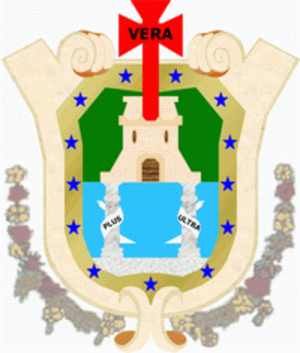
Veracruz (by)
Veracruz er en by i den mexicanske delstat Veracruz. Byen befinder sig ca. 100 km sydøst for delstatens hovedstad Xalapa. Veracruz omtales ofte som Puerto de Veracruz eller Veracruz Ciudad. Byen er med ca. 500.000 indbygger den største mexicanske by på østkysten. Veracruz er i dag en meget travl havneby.